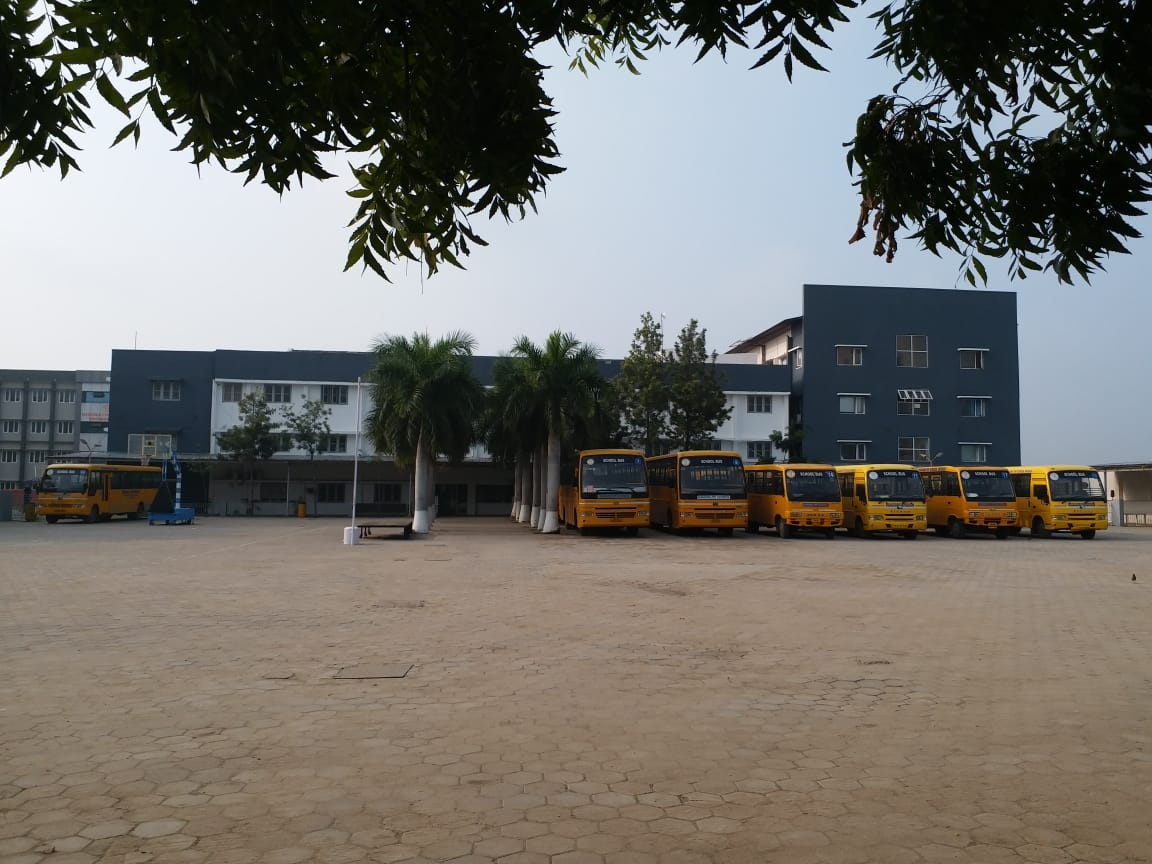
यह स्कूल एल्. के. जी से बारहवीं कक्षा तक है